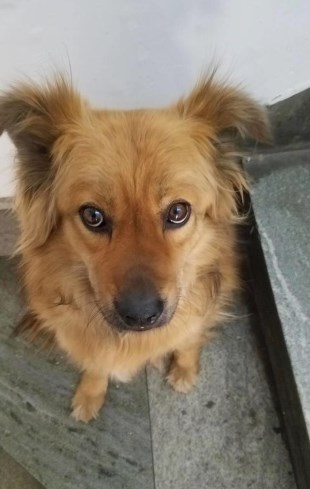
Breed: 3336-n000121-chinese_rural_dog